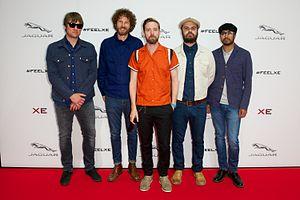
Kaiser Chiefs est un groupe de rock indépendant britannique, originaire de Leeds, dans le Yorkshire de l'Ouest. Il est initialement formé en 1997 sous le nom de Parva, puis renommé en Kaiser Chiefs en 2003. Il se compose de cinq membres : le chanteur Ricky Wilson, le guitariste Andrew White, le bassiste Simon Rix, le claviériste Nick Baines et le batteur Nick Hodgson, remplacé par Vijay Mistry en 2013. Leur premier album, Employment, sorti en 2005, est un grand succès commercial et critique et leur vaut de remporter trois Brit Awards en 2006. Leur deuxième album, Yours Truly, Angry Mob, rencontre lui aussi un certain succès, notamment à travers le single Ruby. Ils sortent ensuite deux autres albums, Off with Their Heads en 2008 et The Future Is Medieval en 2011, qui ont moins de succès. Leur cinquième album, Education, Education, Education and War, est sorti en 2014, suivi de leur sixième album, Stay Together en 2016 et de leur septième album Duck en 2019.